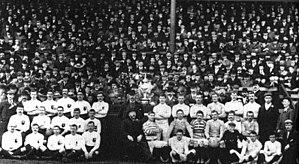
St Helens Rugby League Football Club dit St Helens RLFC est un club professionnel anglais de rugby à XIII basé à St Helens, dans le Merseyside près de Liverpool. Il évolue dans la Super League qui est le championnat élite d'Angleterre. Il a remporté notamment deux World Club Challenge, quatorze championnats d'Angleterre dont sept fois la Super League et à douze reprises la coupe d'Angleterre appelée Challenge Cup.
La Challenge Cup est une compétition de rugby à XIII à élimination directe, fondée en 1896 en Angleterre et régie par la Rugby Football League. Initialement strictement anglaise, la compétition est devenue internationale avec l'inclusion de clubs gallois, écossais, français, russes, d'un club canadien et d'un club serbe.